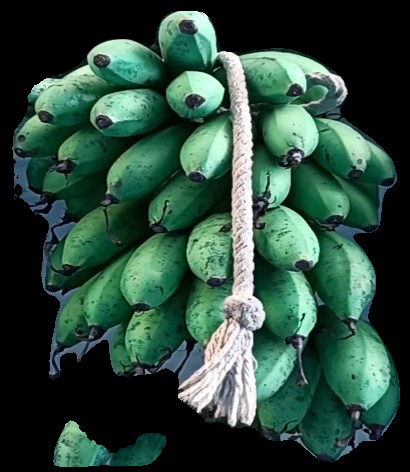
Variety: rasbale
Grade: grade2